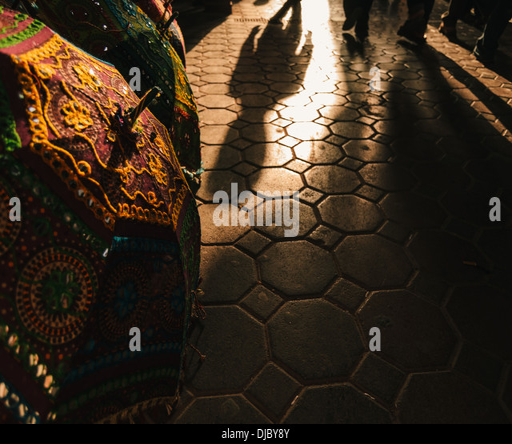
the deep shadow of a man walking is projected on the pavers .